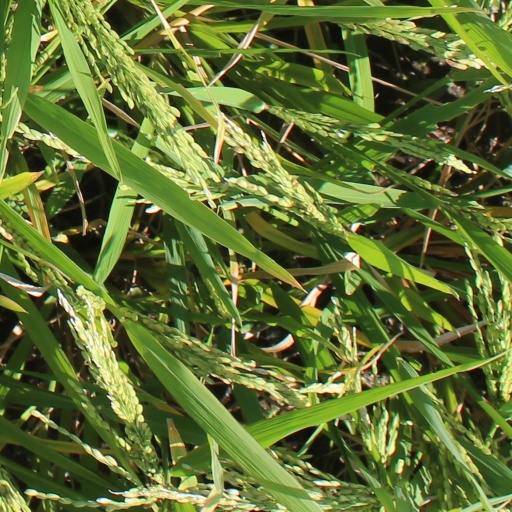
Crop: rice